Van de Graaff generator

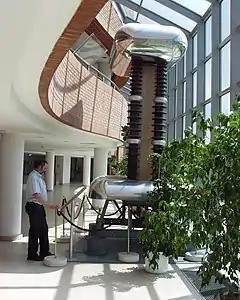
This Van de Graaff generator of the first Hungarian linear particle accelerator achieved 700 kV in 1951 and 1000 kV in 1952.

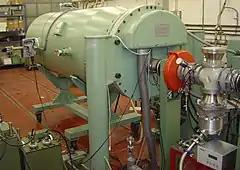
A Van de Graaff particle accelerator in a pressurized tank at Pierre and Marie Curie University, Paris

The concept of an electrostatic generator in which charge is mechanically transported in small amounts into the interior of a high-voltage electrode originated with the Kelvin water dropper, invented in 1867 by William Thomson (Lord Kelvin), in which charged drops of water fall into a bucket with the same polarity charge, adding to the charge.